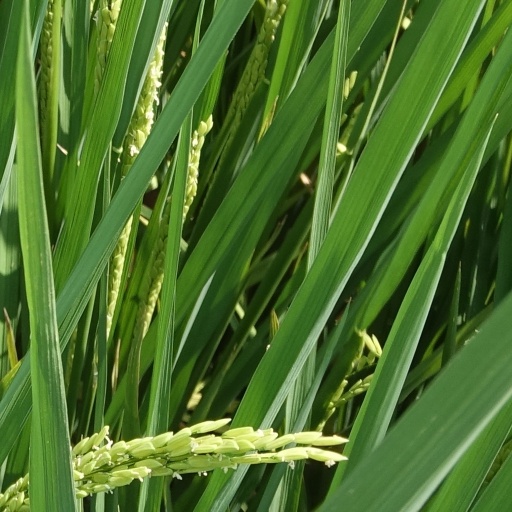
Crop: rice